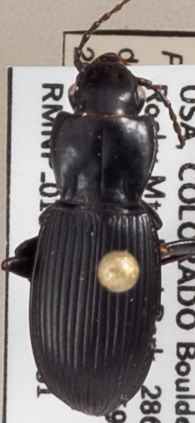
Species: Pterostichus protractus
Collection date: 2021-08-31
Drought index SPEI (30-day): -0.774
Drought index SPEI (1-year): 0.288
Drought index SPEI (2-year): -0.62